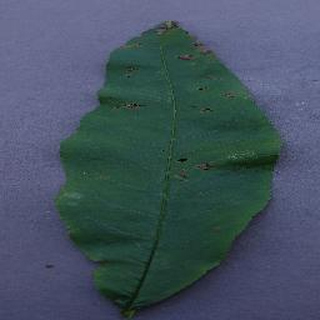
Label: peach_bacterial_spot